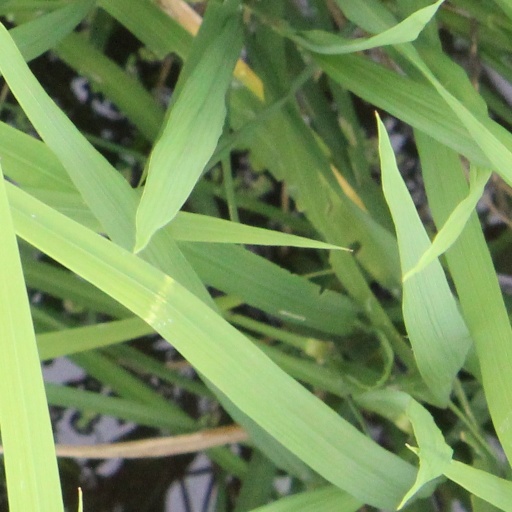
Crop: rice